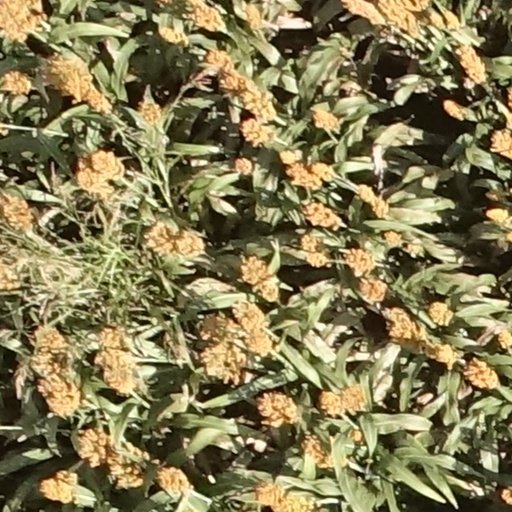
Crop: sorghum